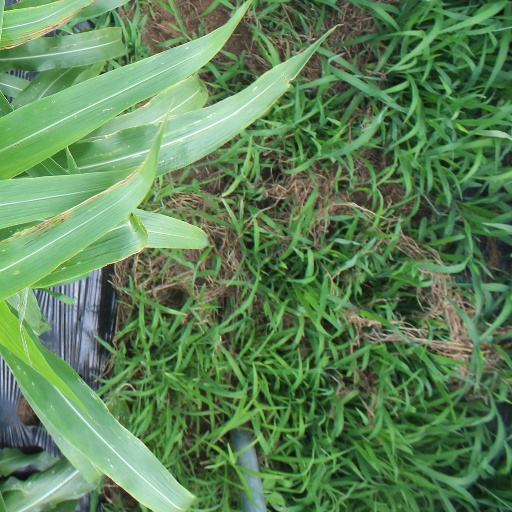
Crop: sorghum